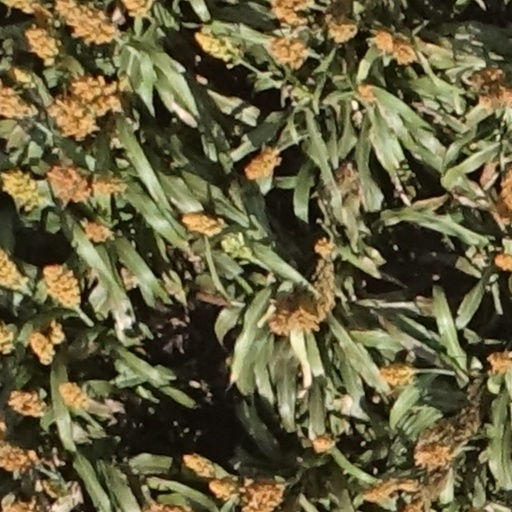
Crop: sorghum